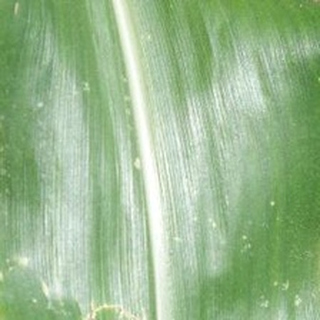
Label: healthy_corn